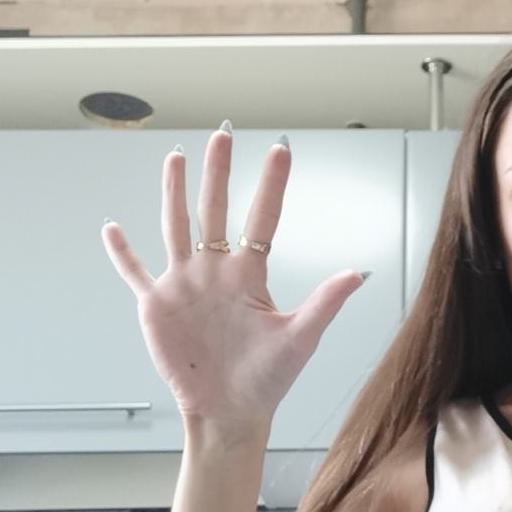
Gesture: palm